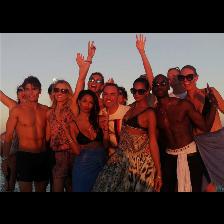
Label: Human